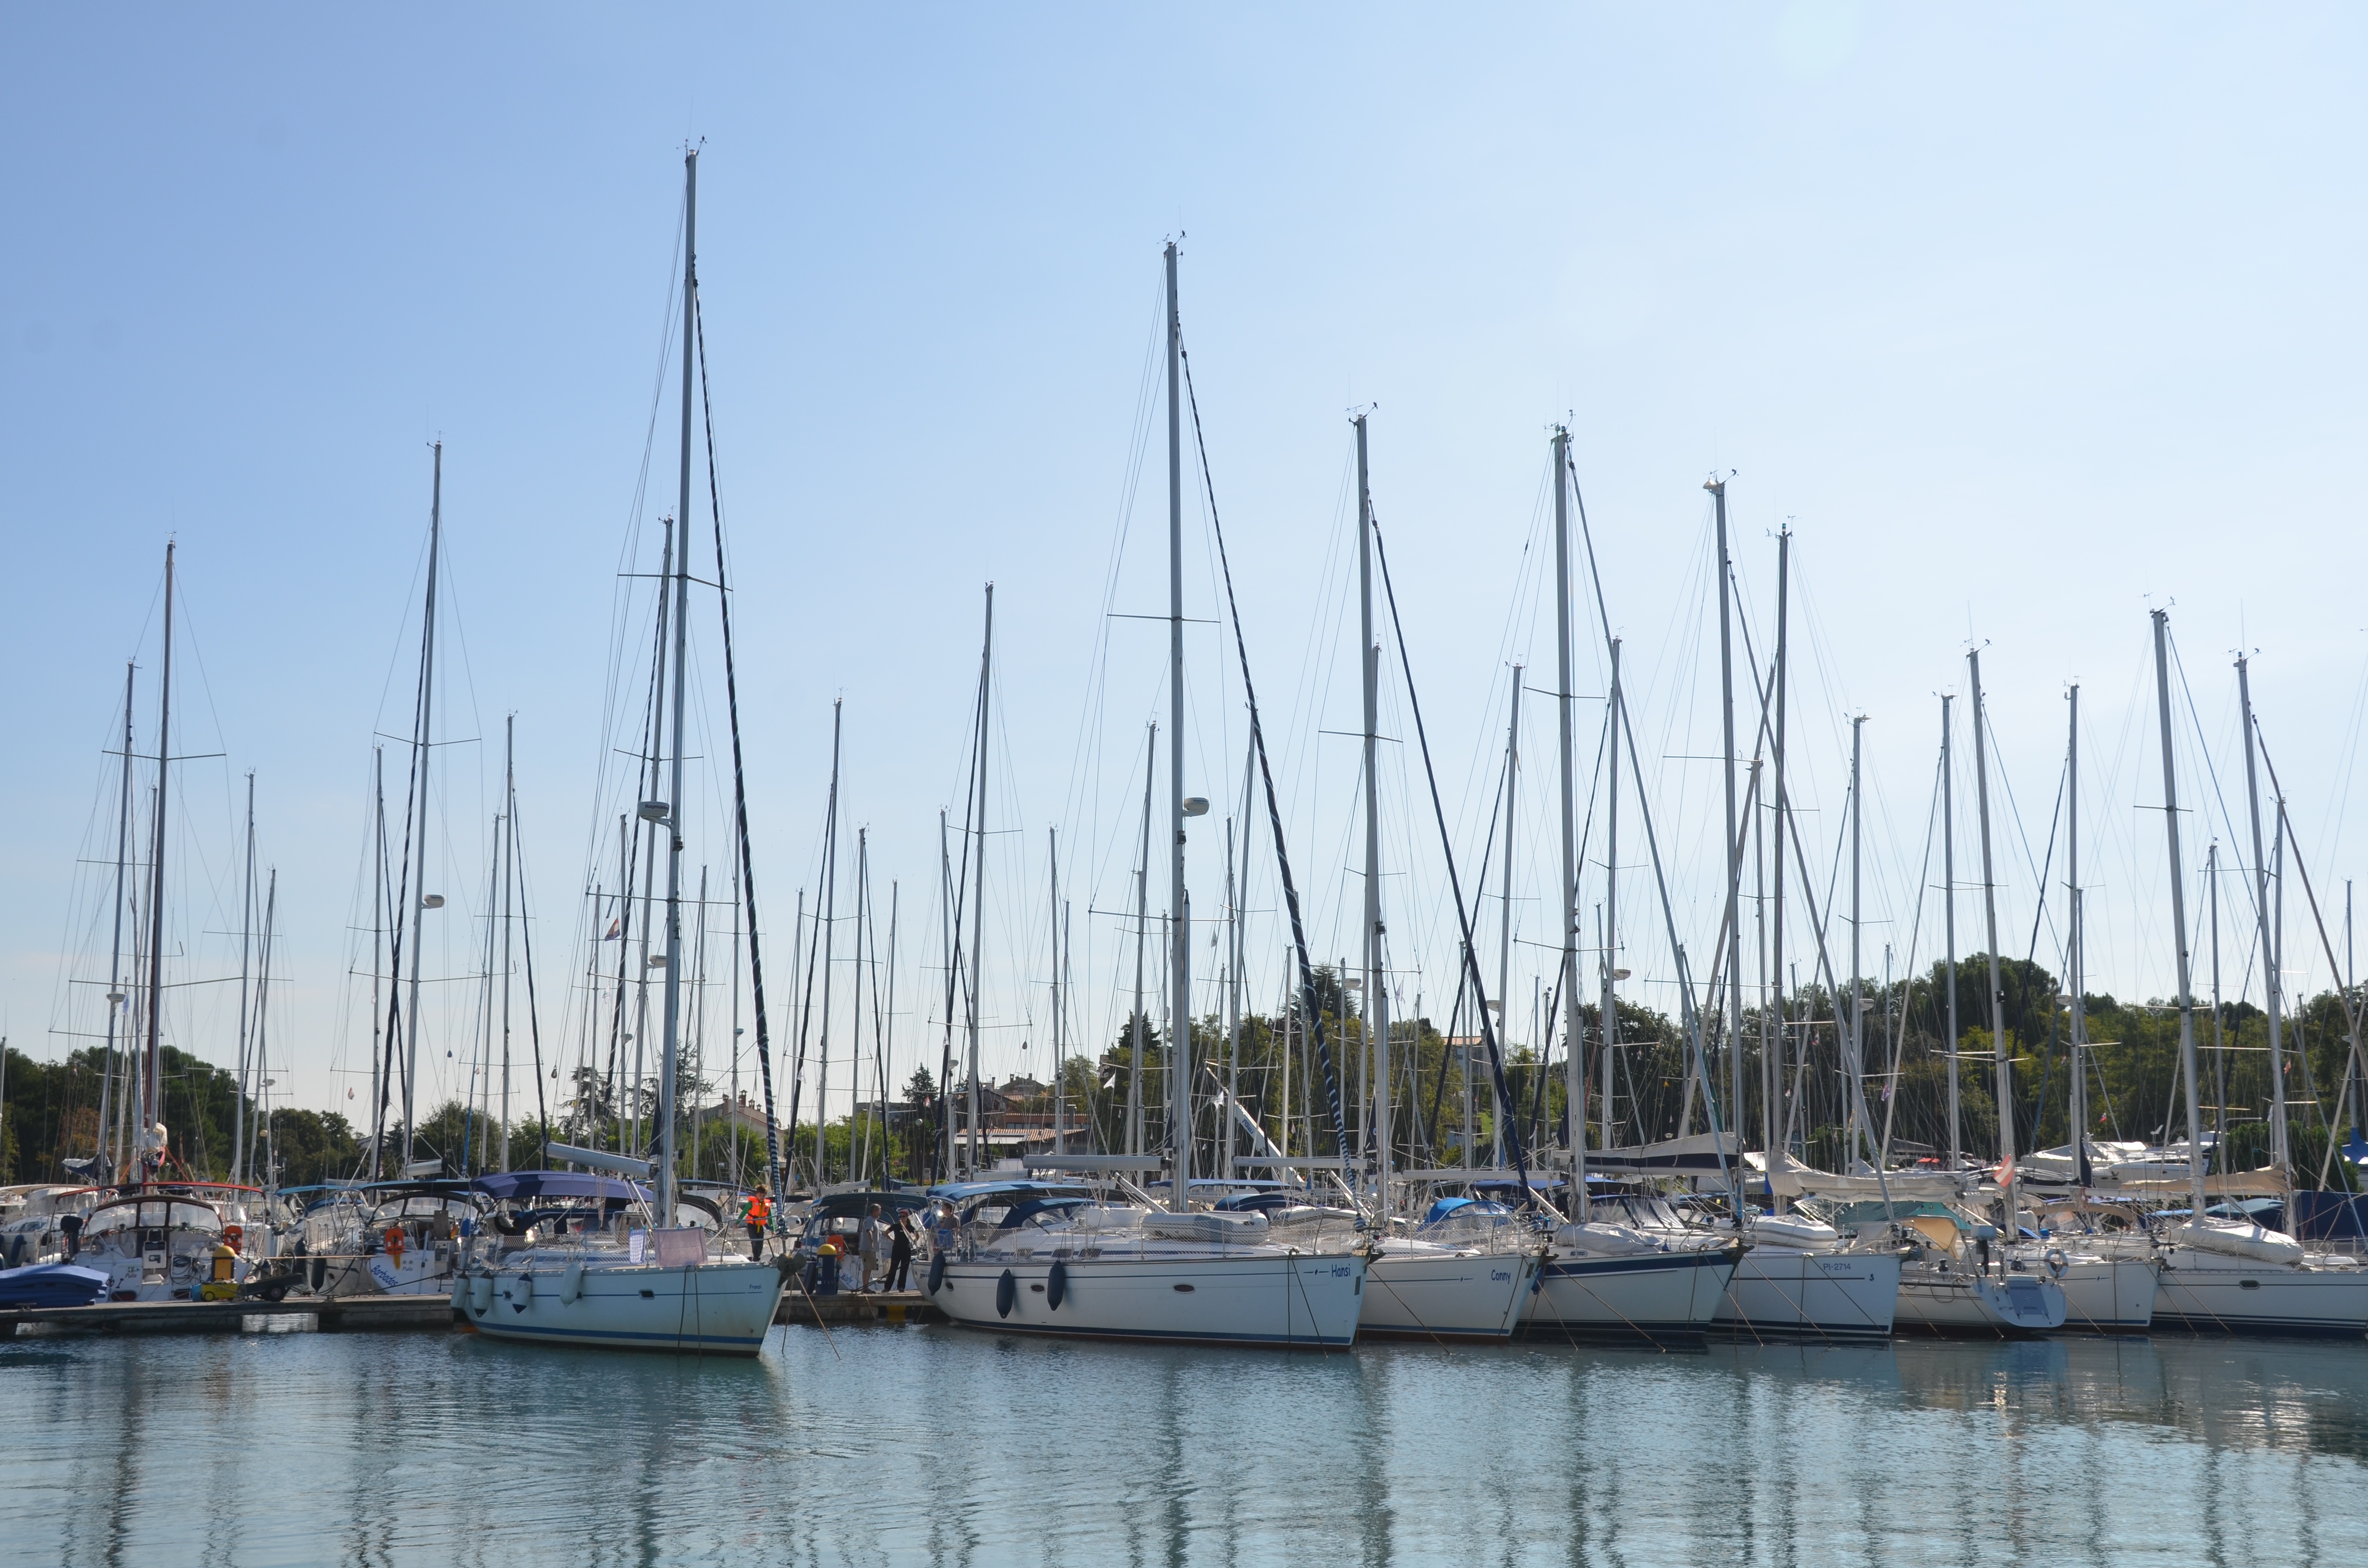
sea, water, dock, boat, vehicle, mast, yacht, harbor, marina, port, sailboat, sail, yachting, sailing ship